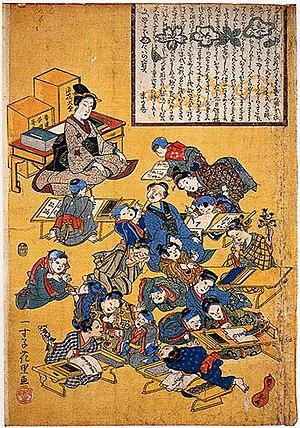
Les terakoya étaient des institutions privées qui enseignaient l'écriture et la lecture aux enfants japonais au cours de l'époque d'Edo.